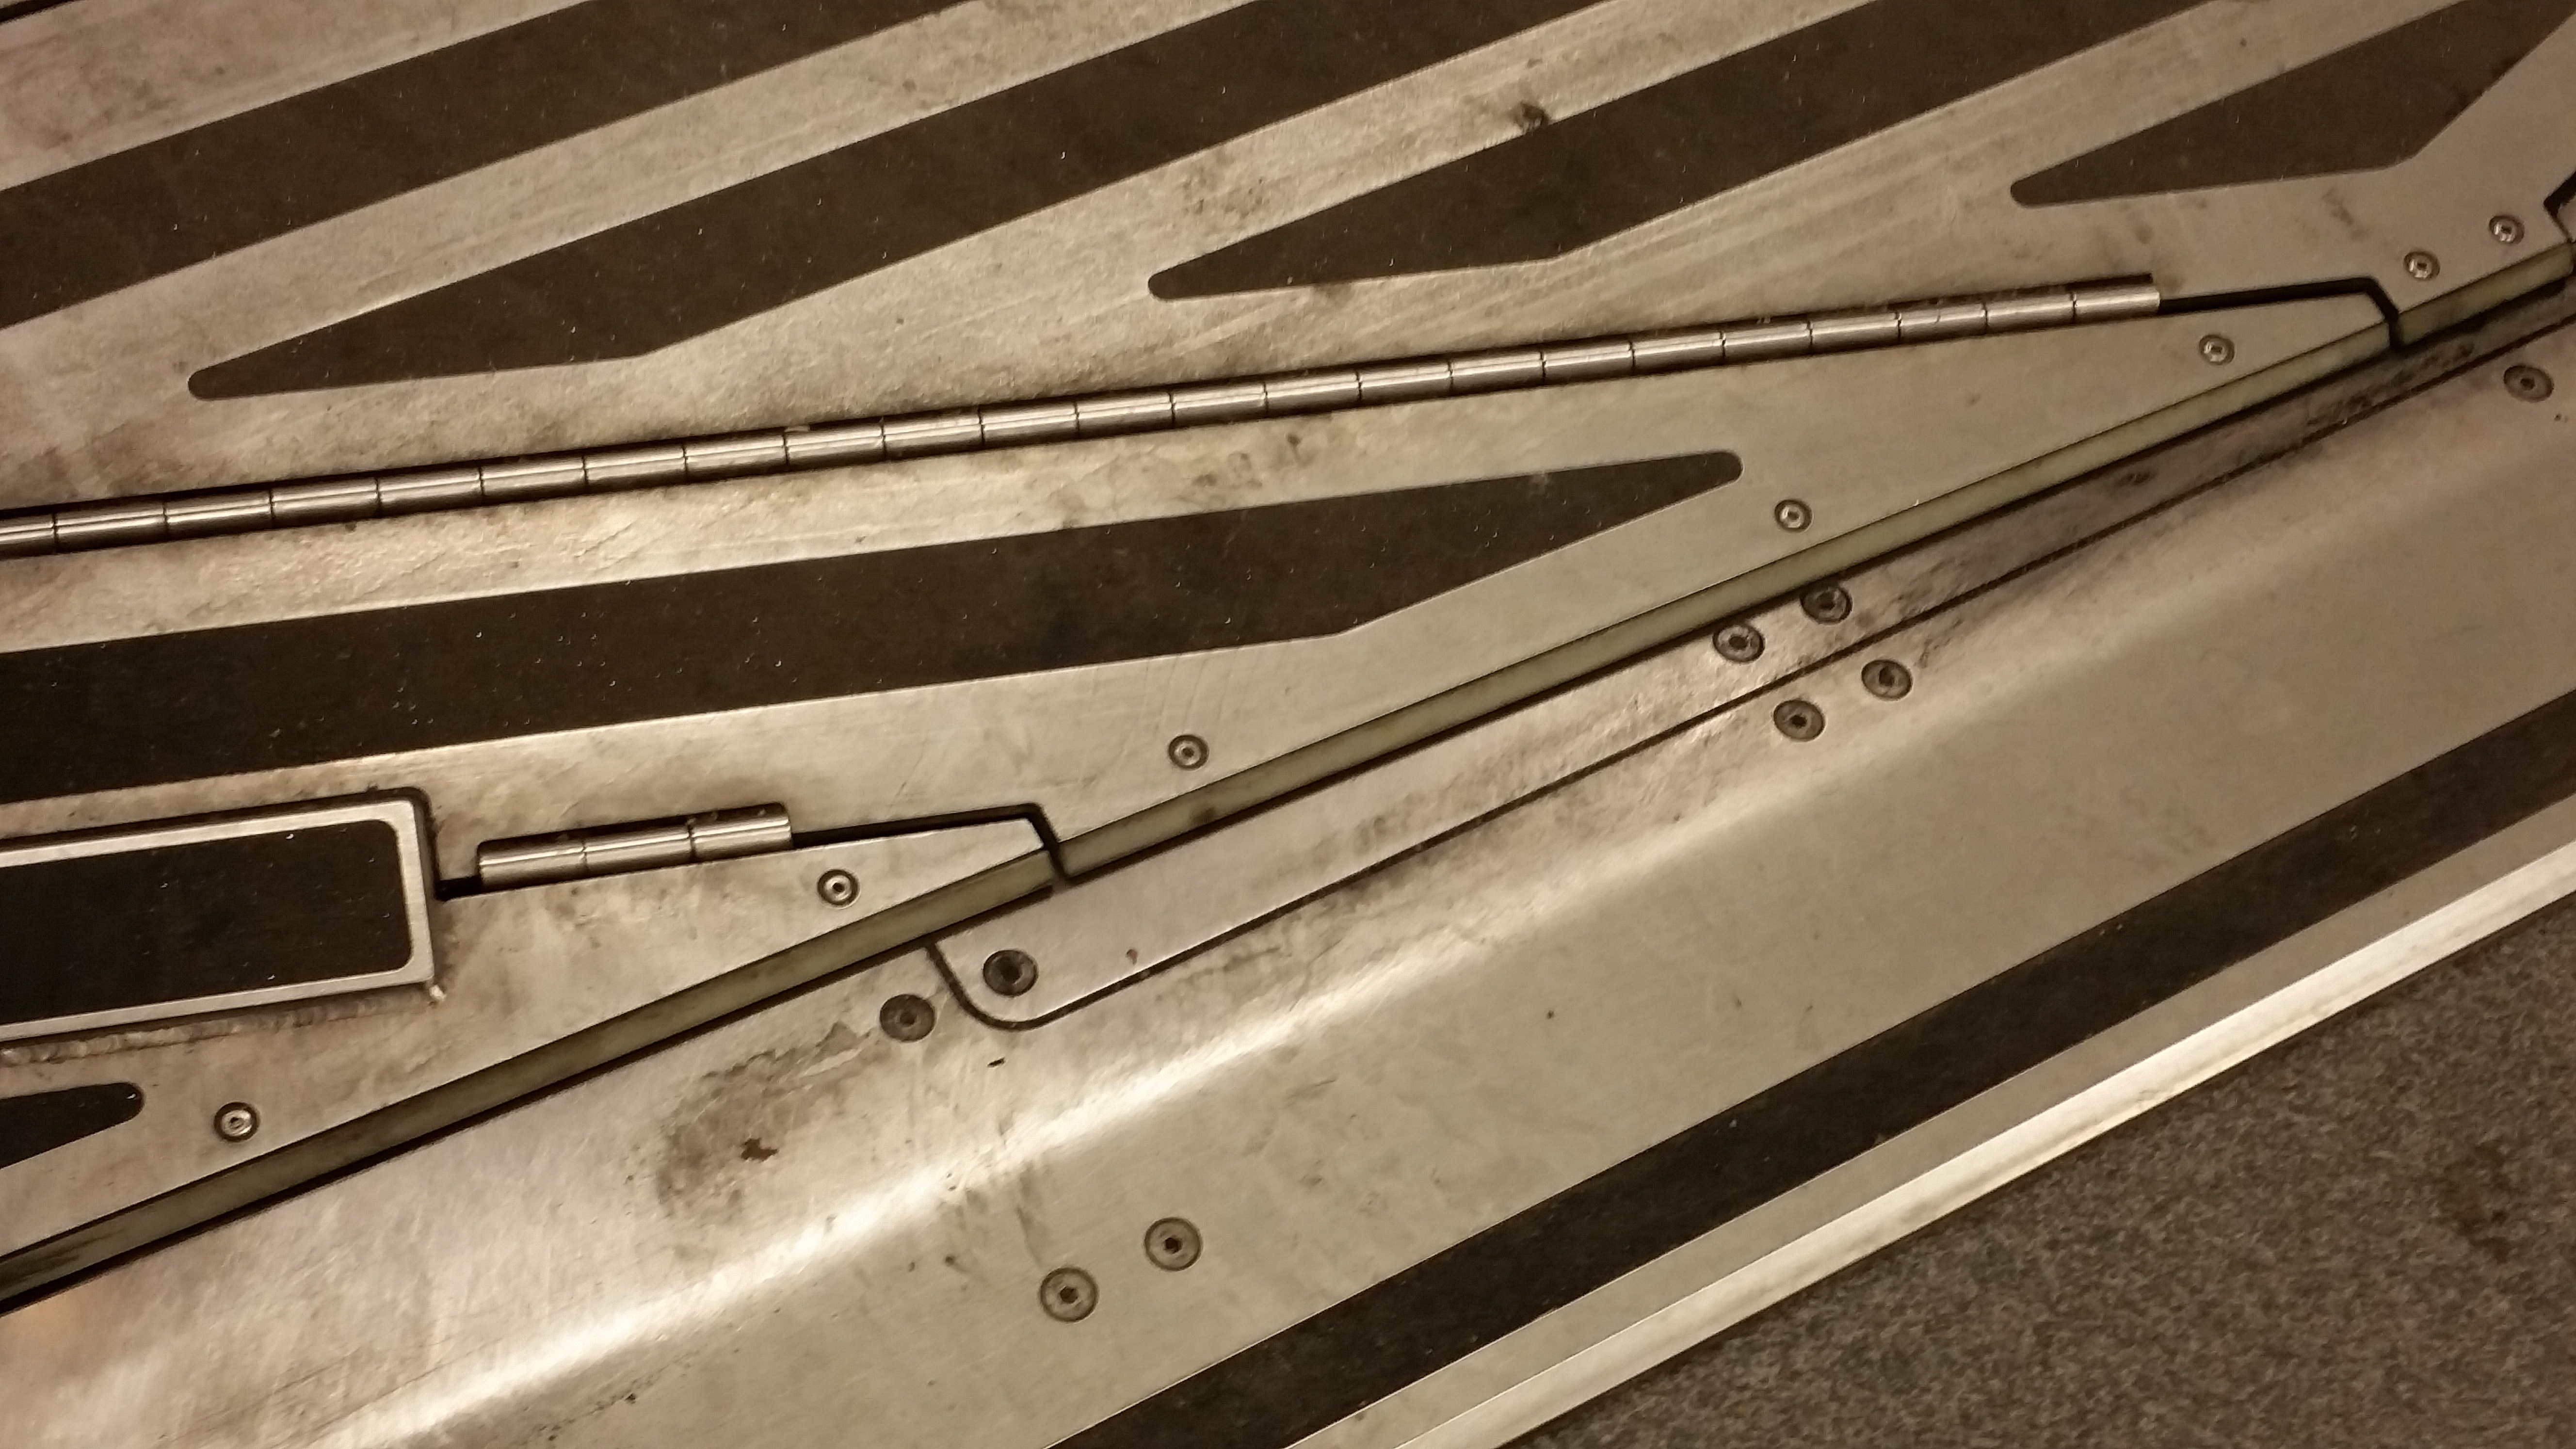
wing, wood, wheel, beam, line, bumper, man made object, automotive exterior